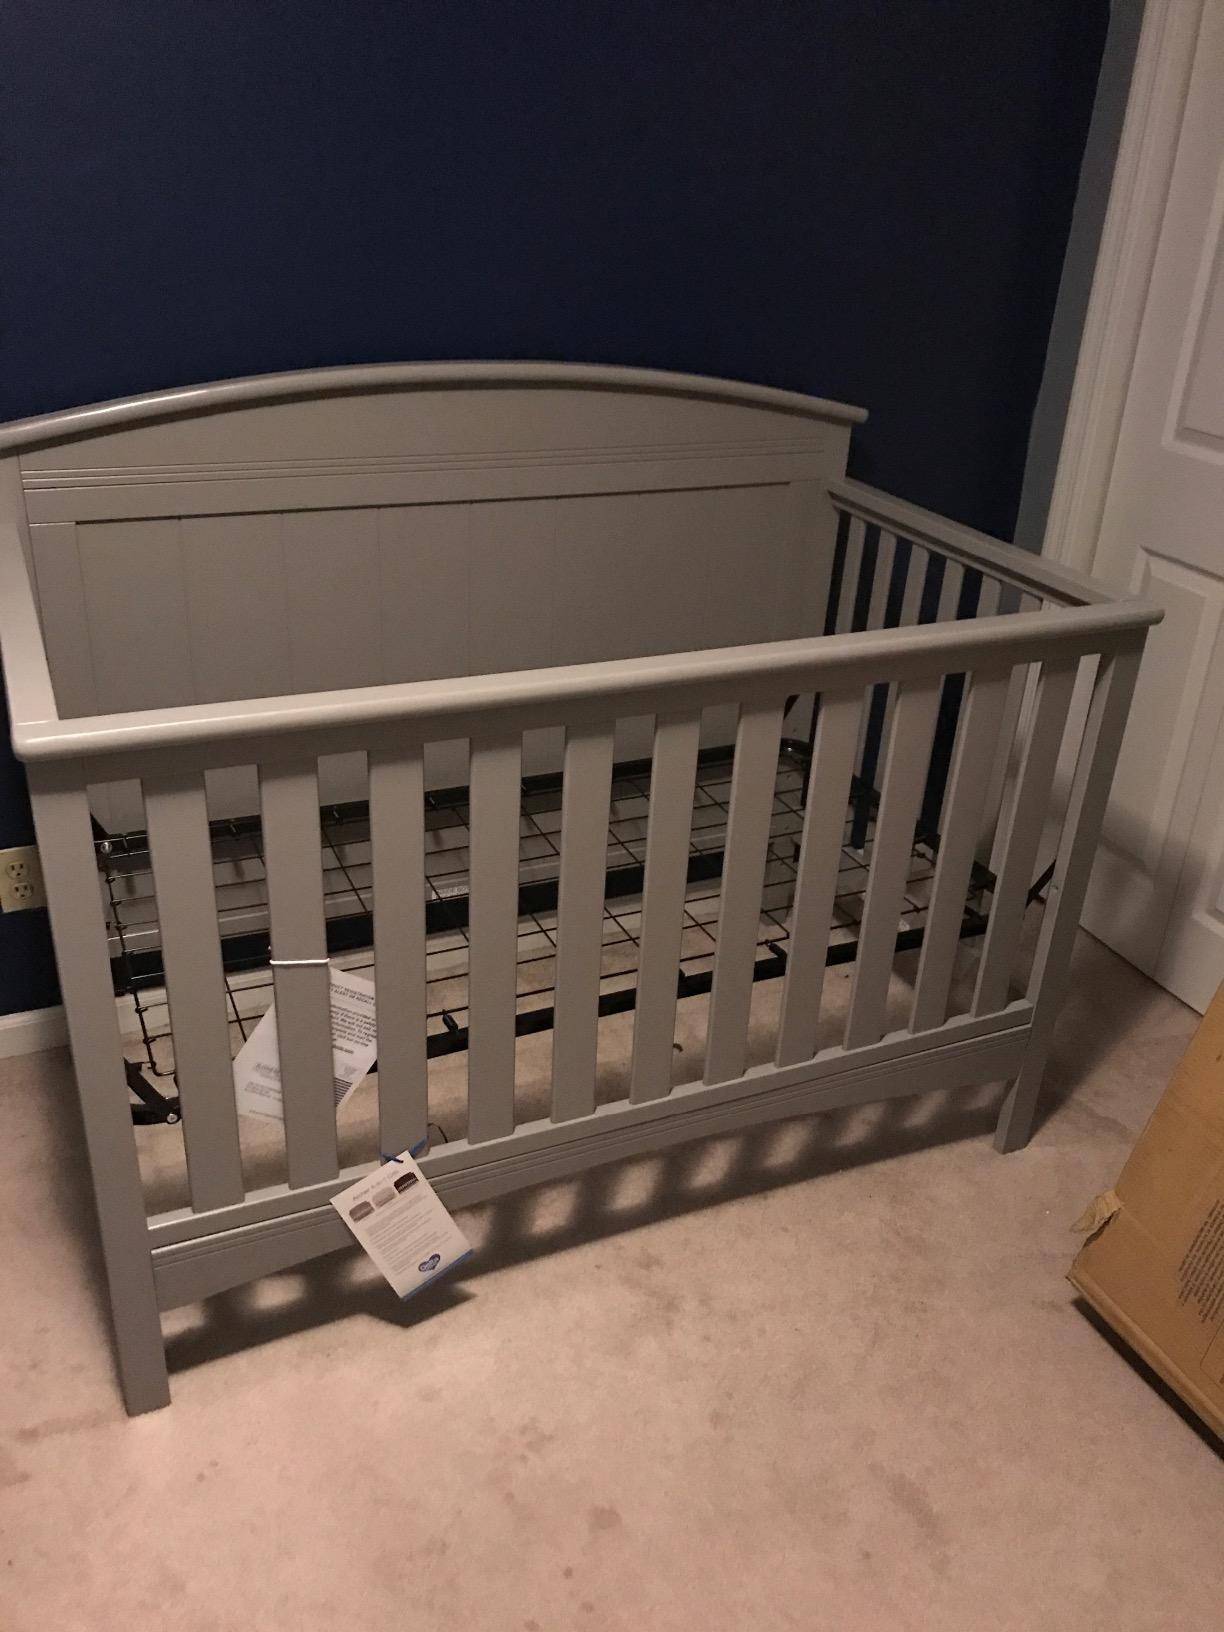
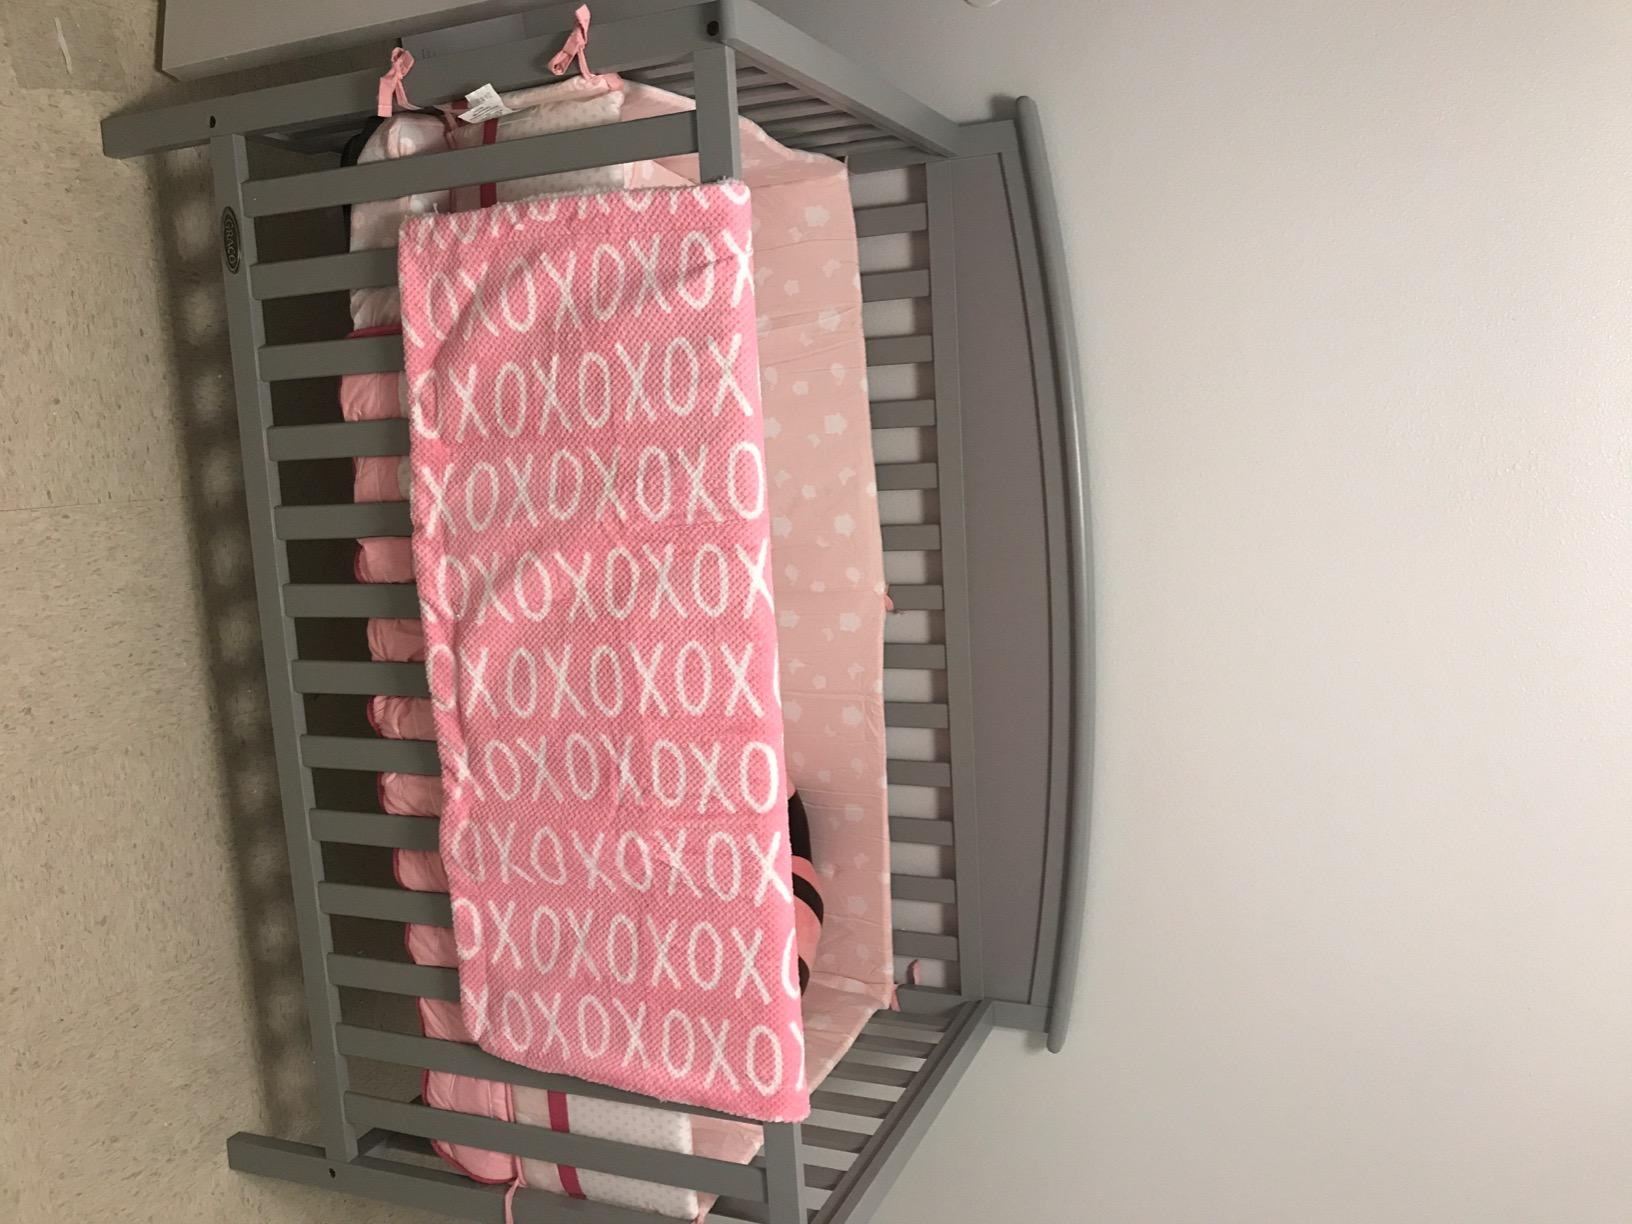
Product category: products_crib
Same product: no